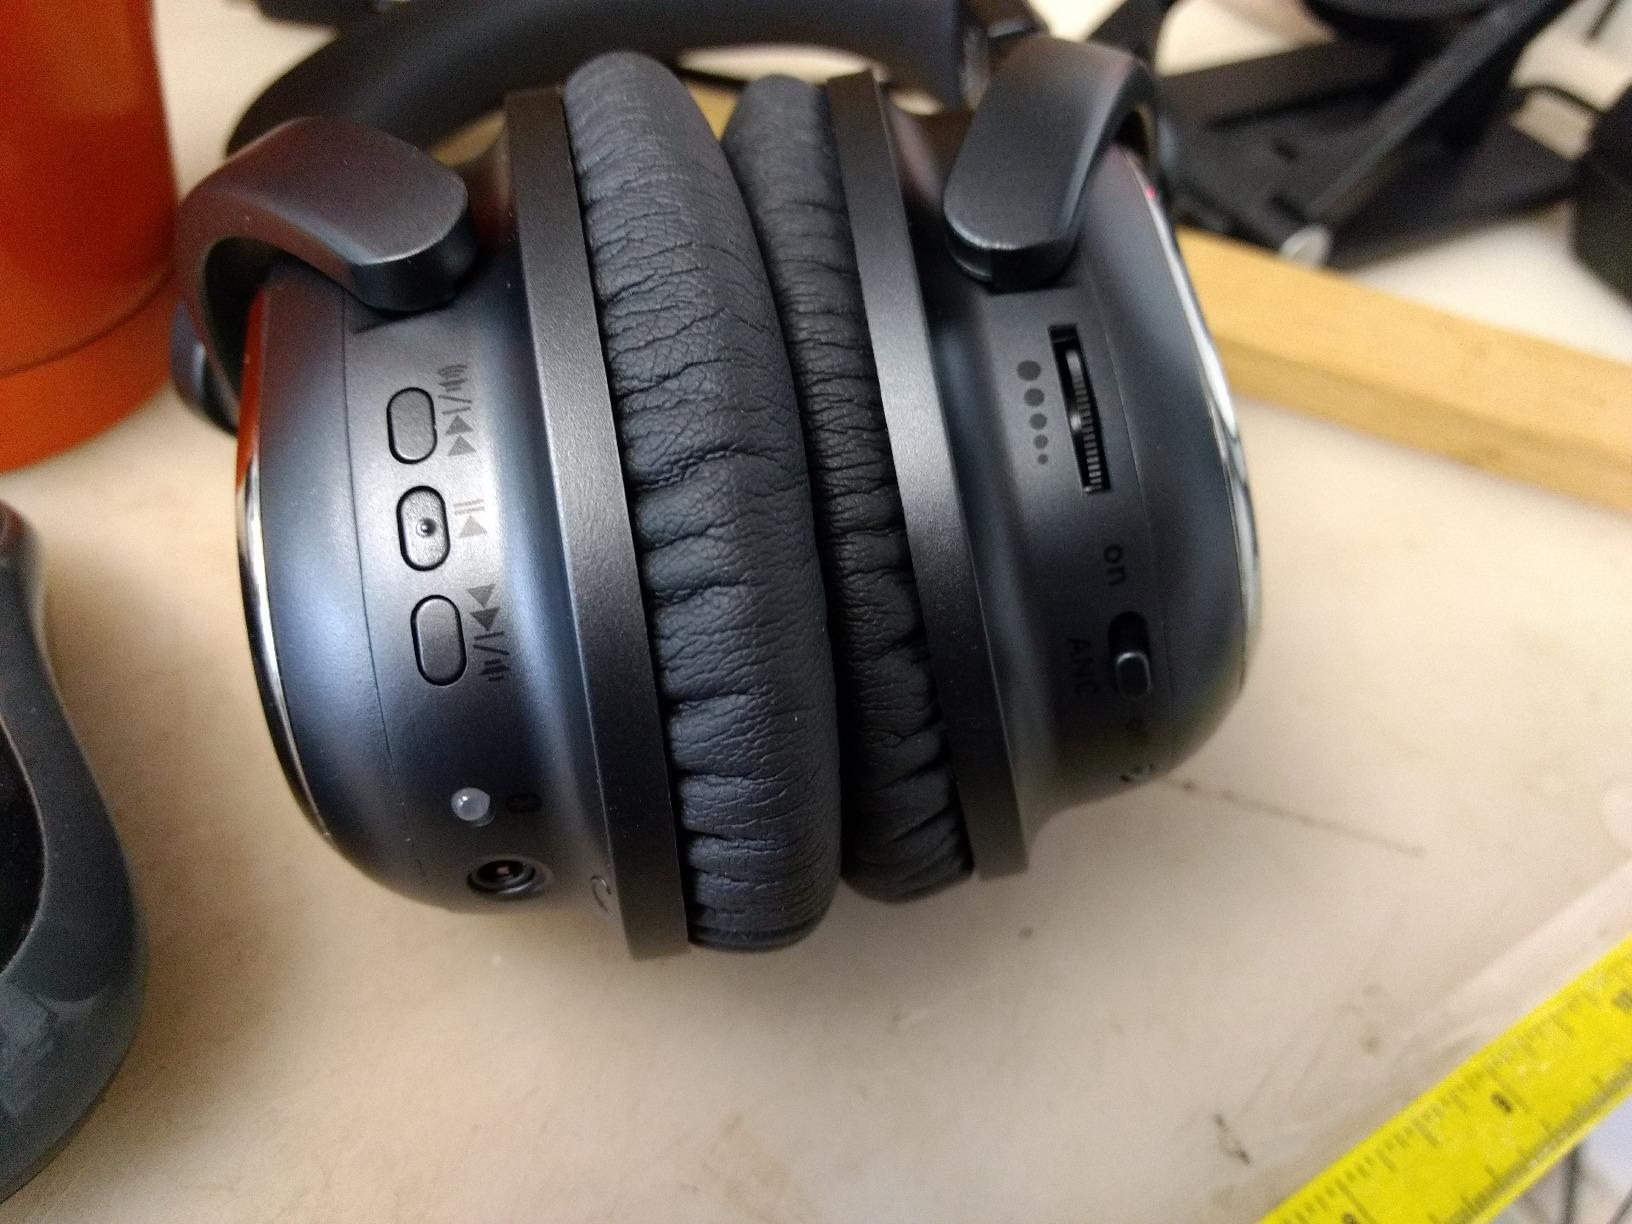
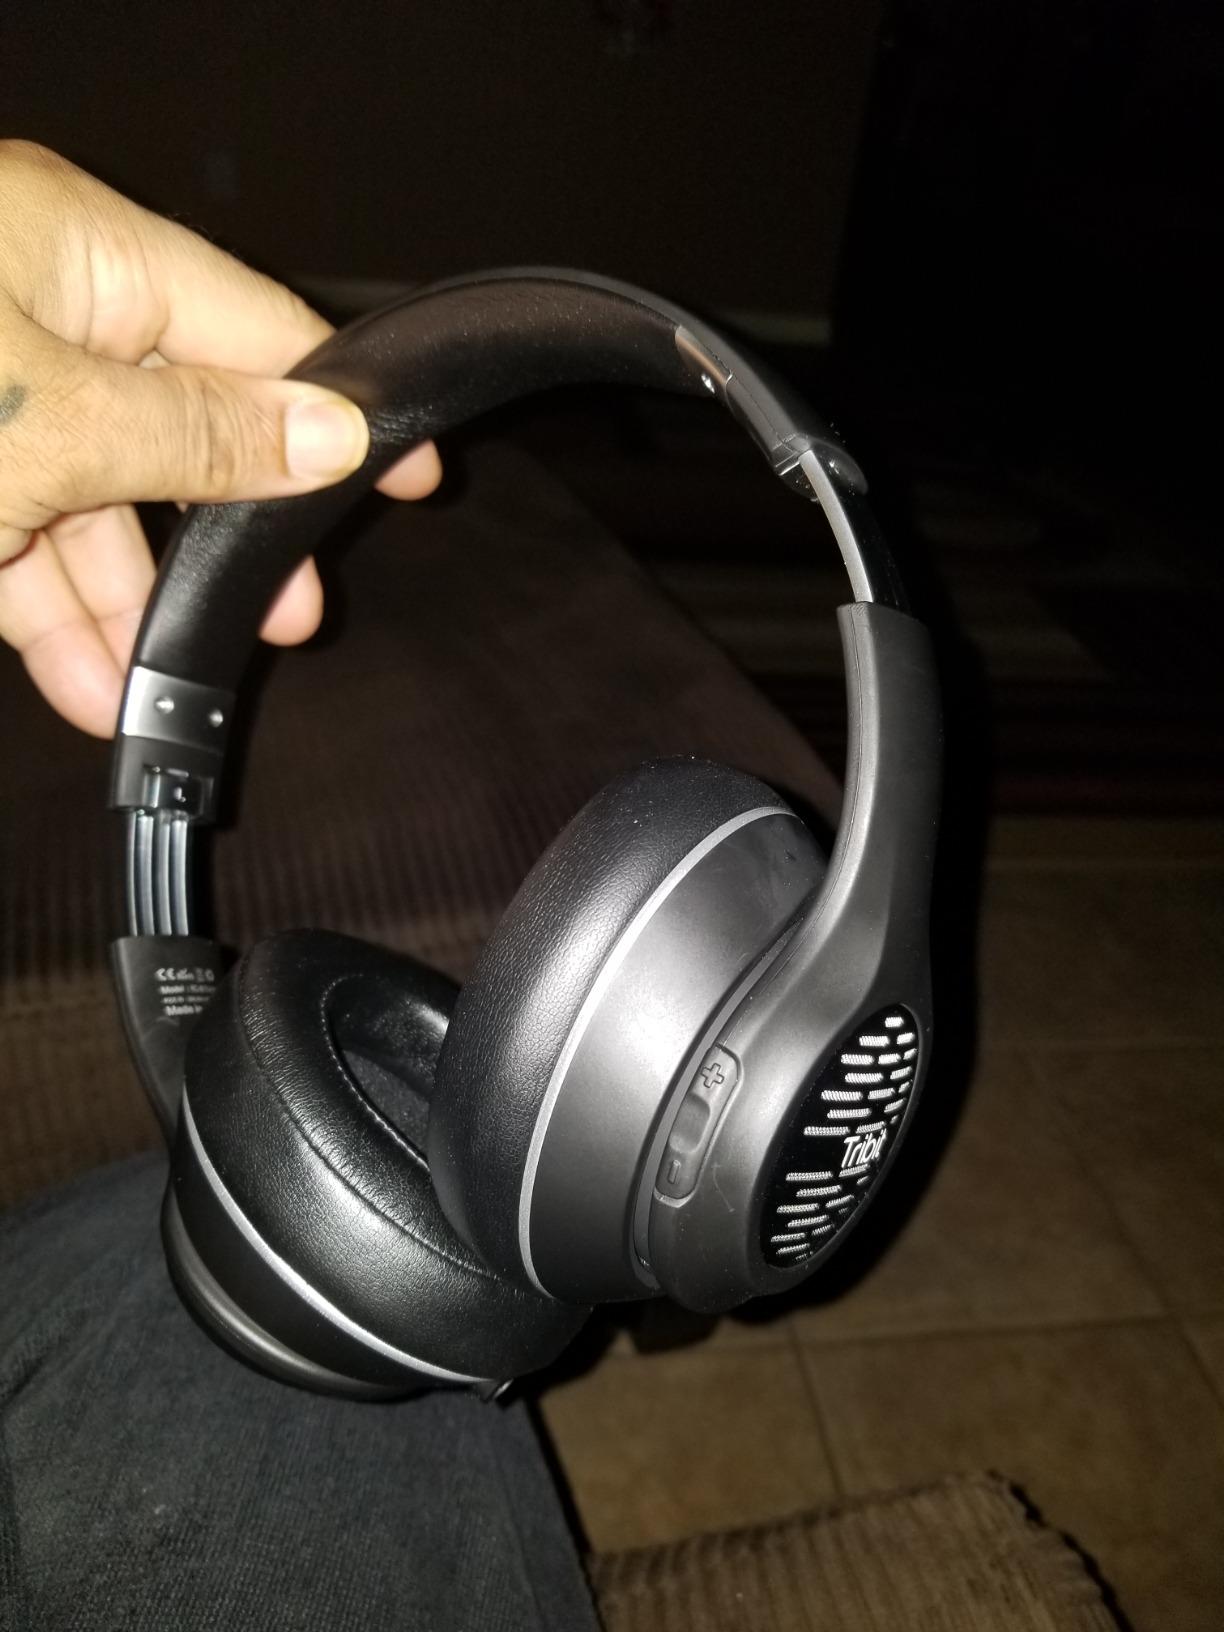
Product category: headphones
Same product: no